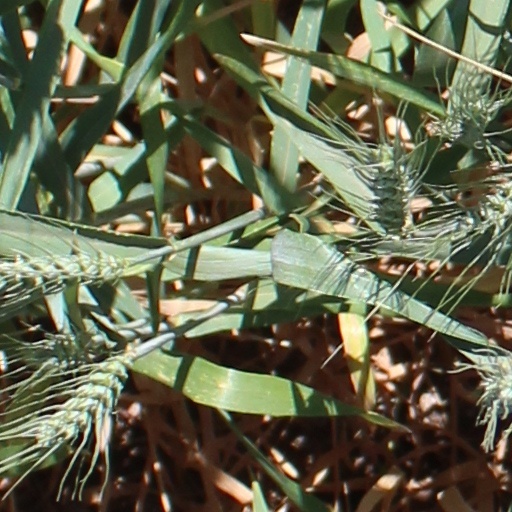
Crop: wheat